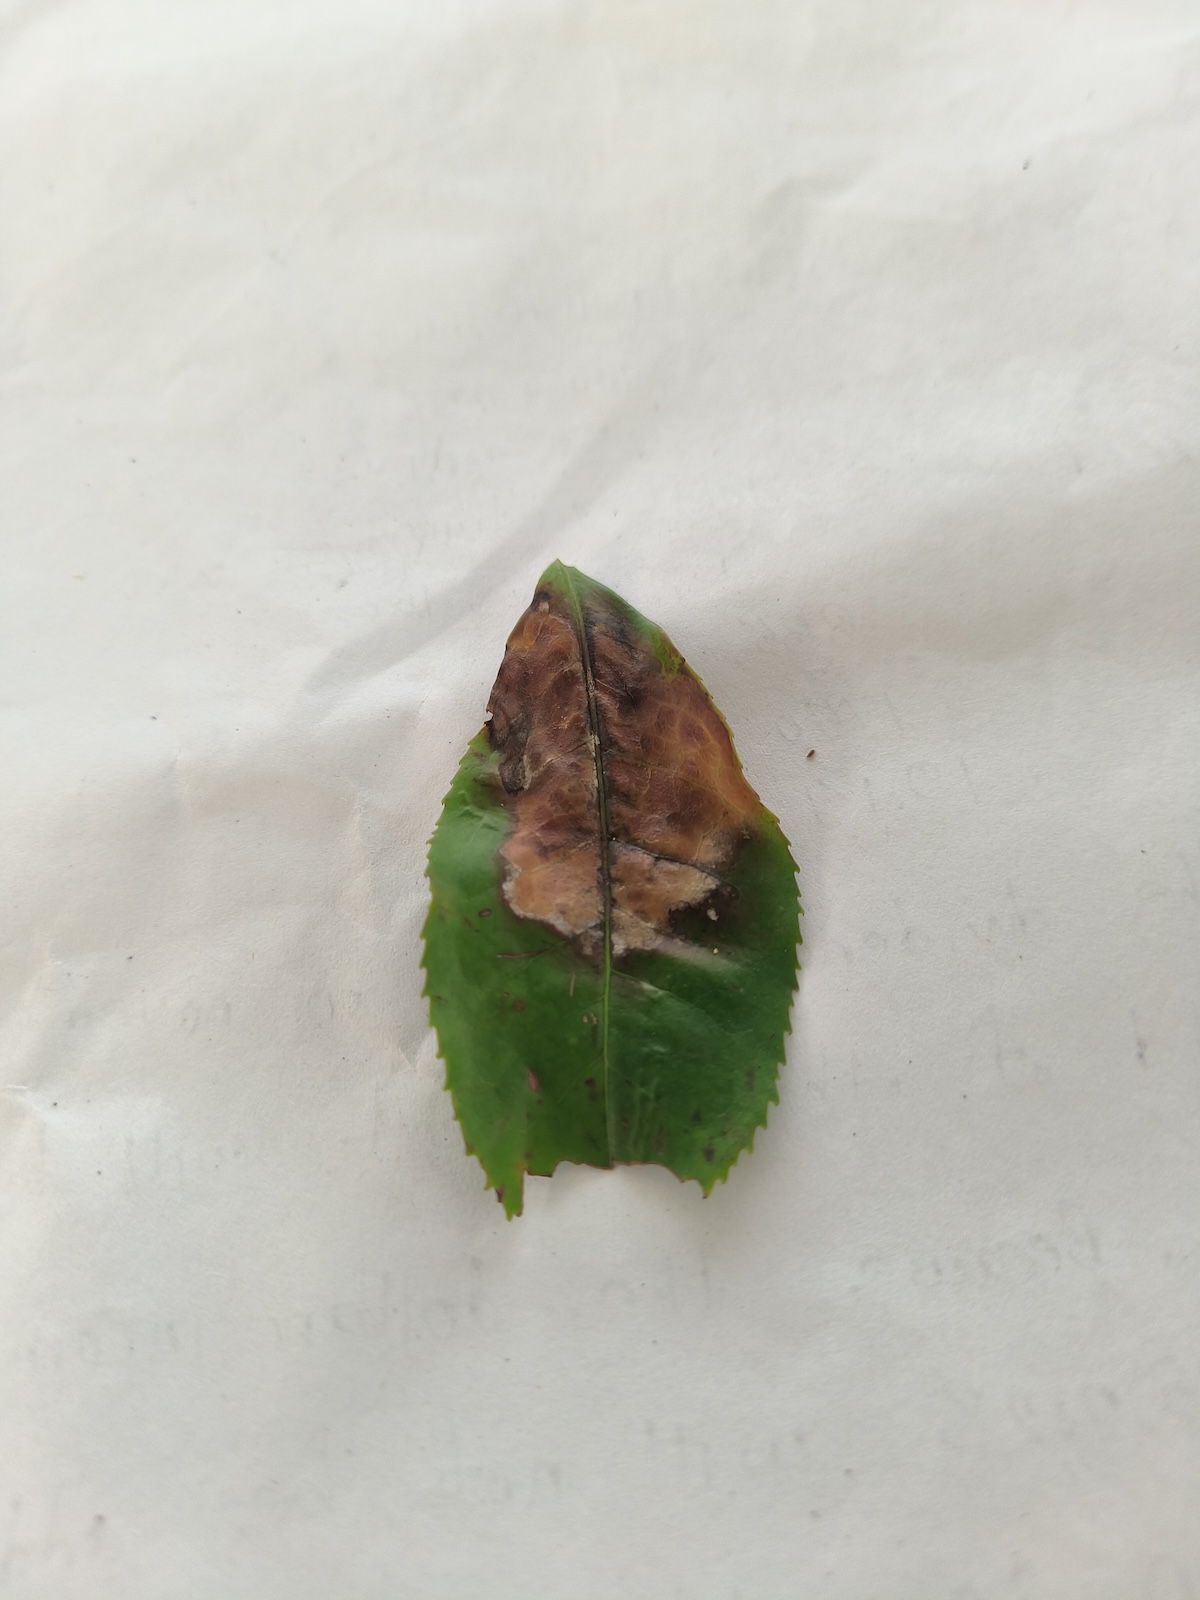
Label: Gray Blight